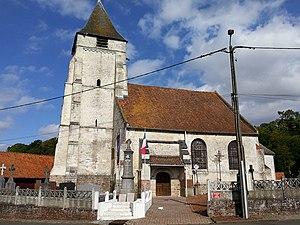
Église Saint Léger de Magnicourt-en-Comte, vue de face. Date du XIVe siècle.
Magnicourt-en-Comté est une commune française située dans le département du Pas-de-Calais en région Hauts-de-France.